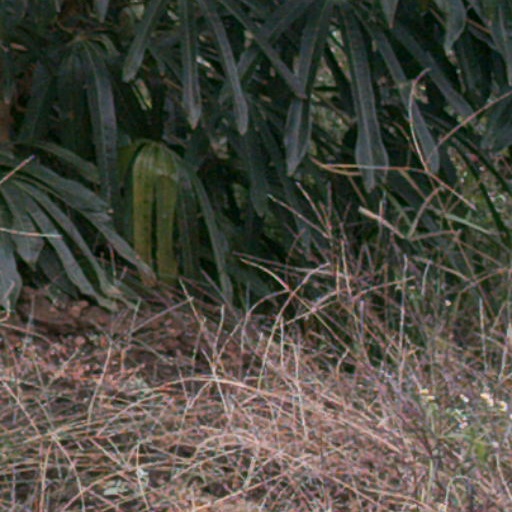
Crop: cassava